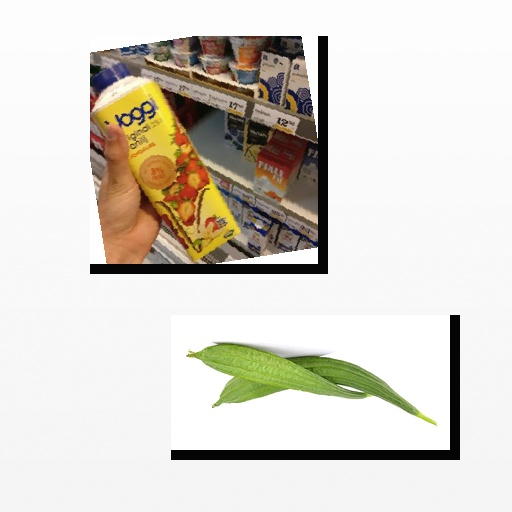
Food items: strawberry_yogurt, ridge_gourd